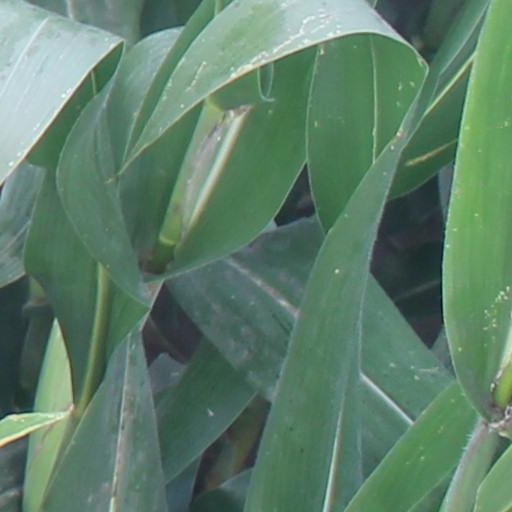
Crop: maize; corn